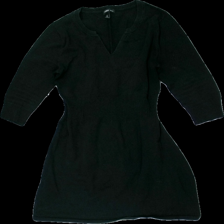
View: front
Type: Dress
Category: Ladies
Brand: Mango
Colors: Black
Material: 72% cotton 28% nylon
Cut: Regular, V-collar
Size: L
Season: All
Holes: Minor
Damage: outwashed
Price range: 50-100
Recommended usage: Export